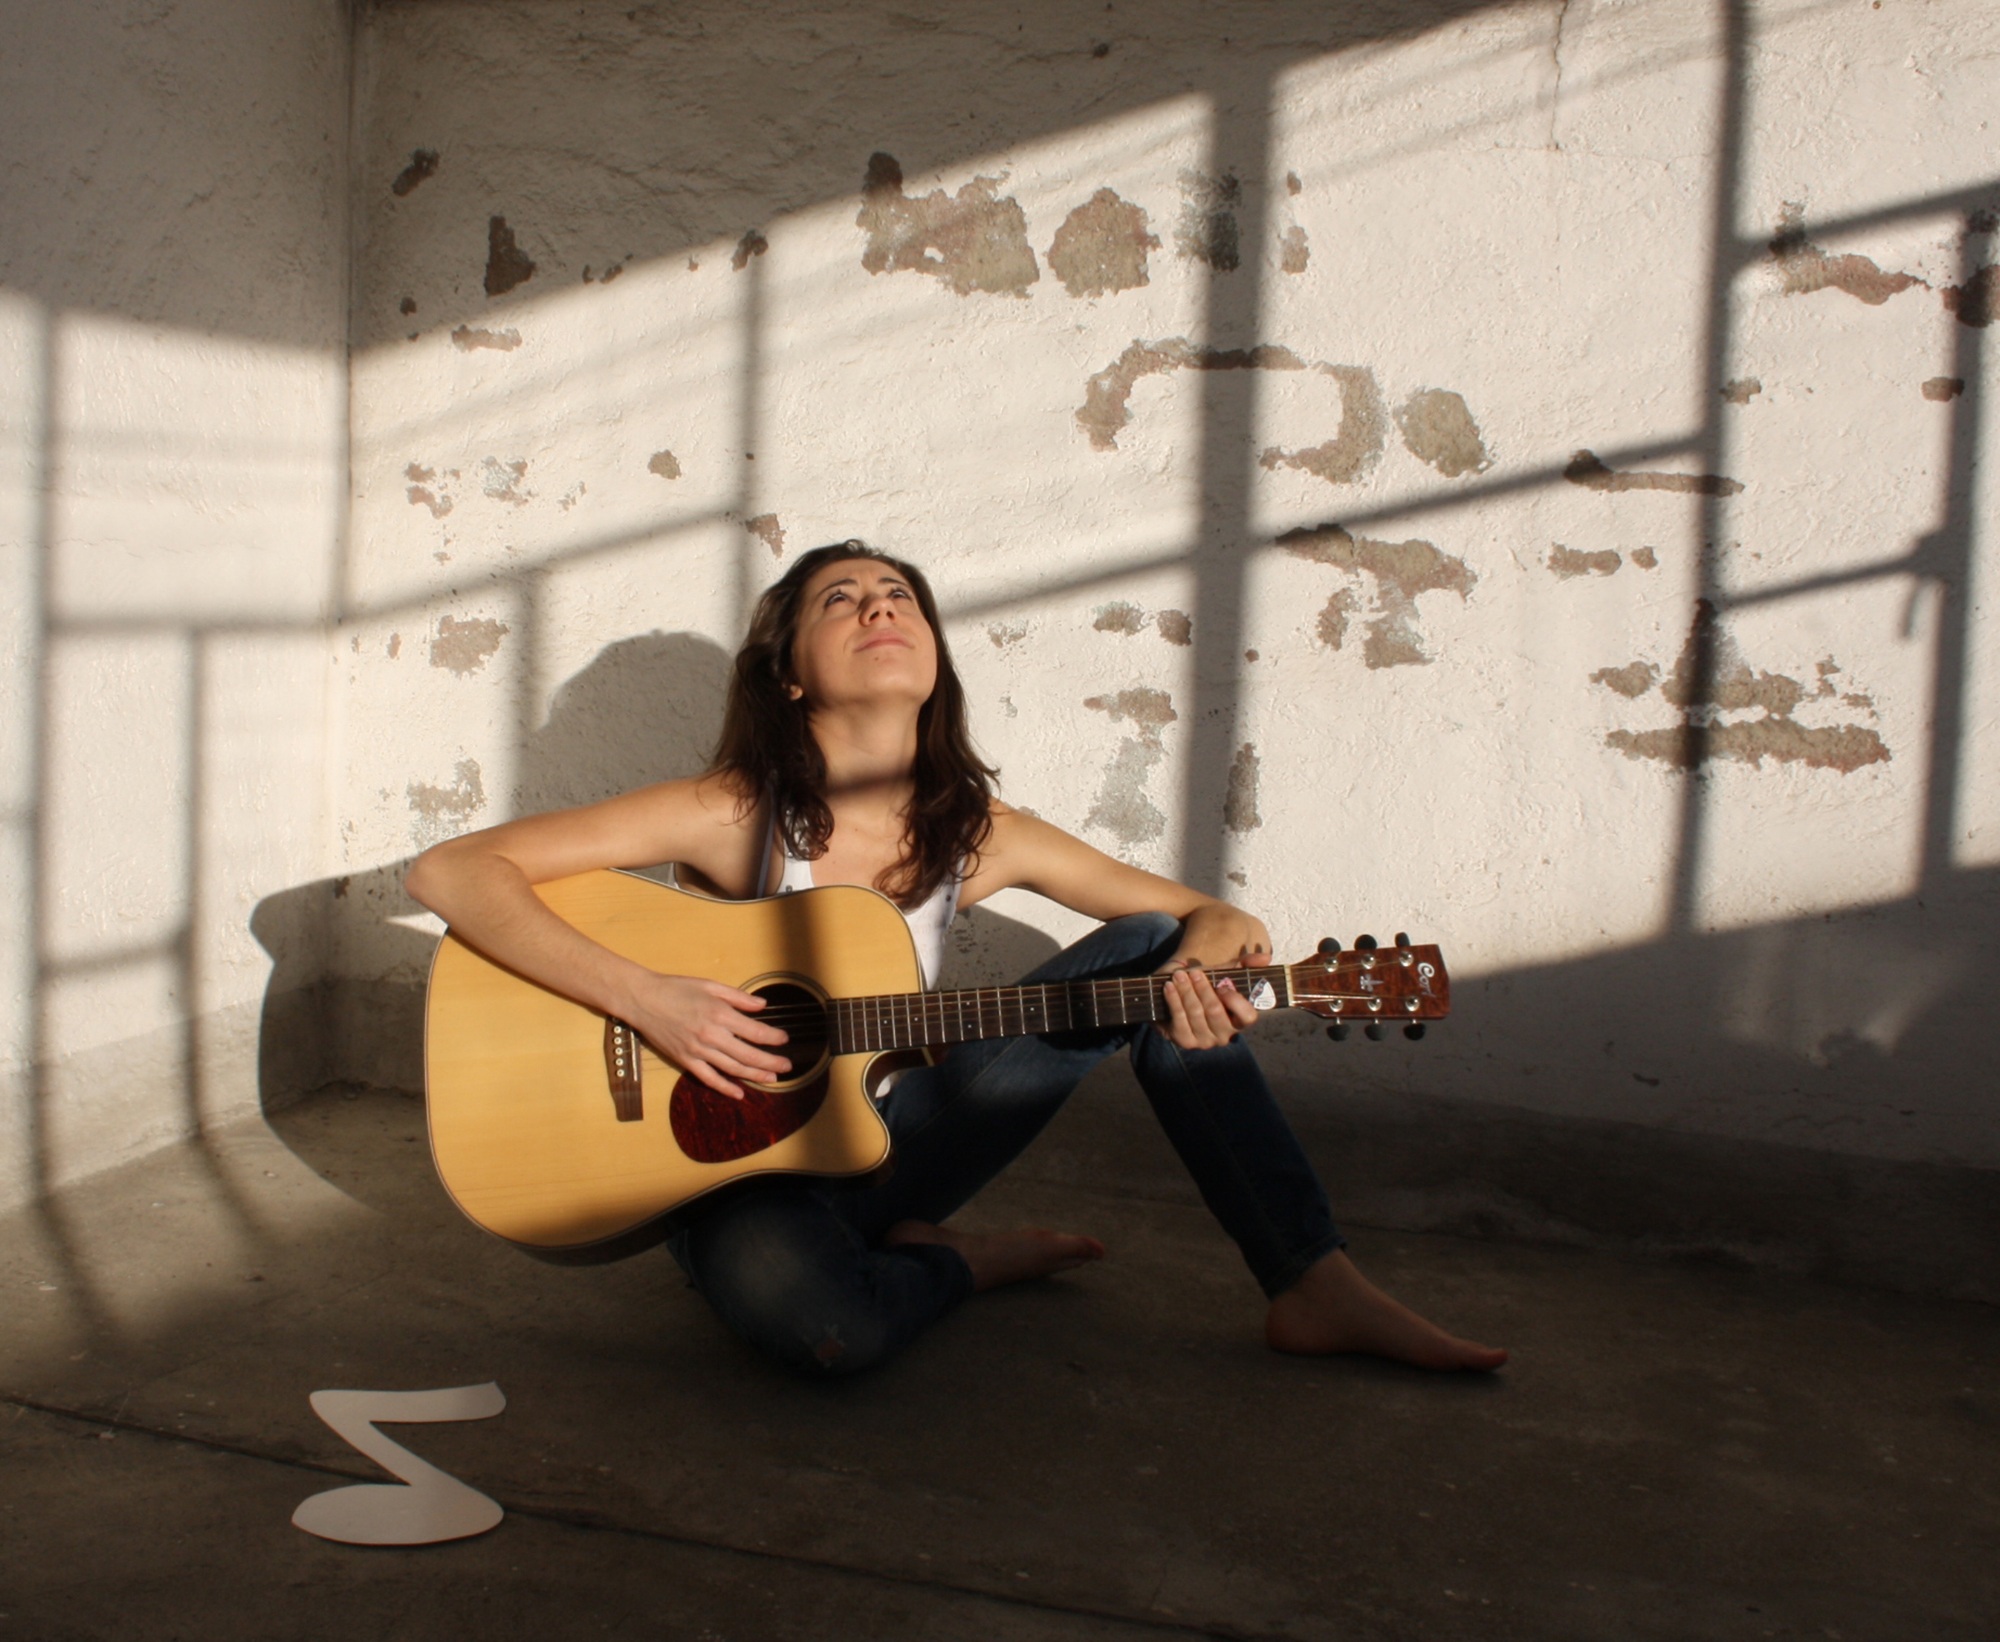
person, music, woman, photography, guitar, tool, leg, singer, model, sitting, artist, musician, lady, performance art, tools, guitarist, guitars, notes, notes chords, photo shoot, human positions